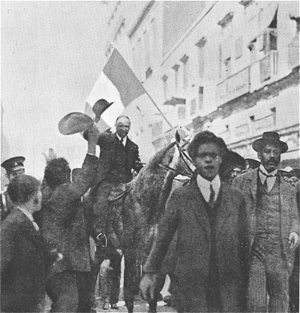
""Le président Madero parcourant à cheval les rues voisines du Palais, acclamé par ses partisans, quelques jours avant sa fin tragique."""
La décade tragique est un épisode sanglant de la révolution mexicaine qui opposa durant dix jours, du 9 au 18 février 1913, au centre de la ville de Mexico, les forces loyales au président Francisco Madero à une insurrection de militaires conservateurs soutenus par l'ambassadeur des États-Unis. Elle se termina par la démission du président, qui fut assassiné trois jours plus tard.